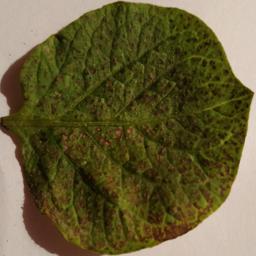
Etiqueta: Tizon_Temprano